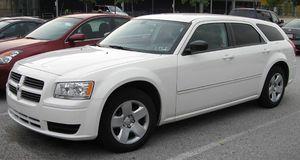
Dodge Magnum est une plaque signalétique utilisée par plusieurs véhicules de Dodge, à différents moments et sur différents marchés. Le nom a été appliqué pour la première fois à un grand coupé 2 portes à plate-forme B de Chrysler commercialisé de 1978 à 1979, vendu aux États-Unis et au Canada. De 2005 à 2008, la plaque signalétique a été relancée pour un break sur la plate-forme LX de Chrysler à traction arrière, produit au Canada et vendu sur le marché américain et canadien.